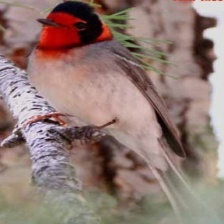
Species: RED FACED WARBLER
Scientific name: CARDELLINA RUBRIFRONS